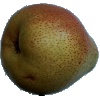
Label: pear_forelle